Georges Cadoudal

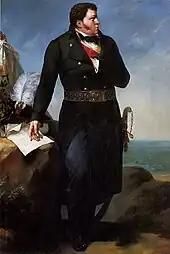
Portrait by Amable-Paul Coutan, 1827

Returning to Morbihan, he was arrested, and imprisoned at Brest. He succeeded, however, in escaping, and began again the struggle against the Revolution. In spite of the defeat of his party, and of the fact that he was forced several times to take refuge in England, Cadoudal did not cease both to wage war and to conspire in favour of the Royalist pretender Louis, count of Provence. In 1799 he was a regular visitor at Mont Orgueil, Jersey where he would meet Philippe d'Auvergne, a British spymaster. He refused to come to any understanding with the government, although offers were made to him by Napoleon Bonaparte, who admired his skill and his obstinate energy.